Gadmen

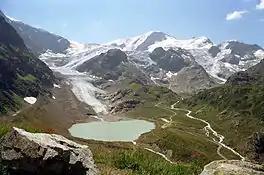
View of Steinsee and Gadmen from the Susten Pass

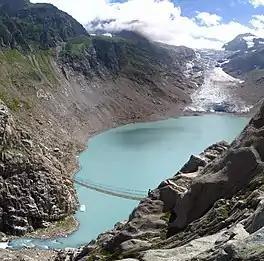
Trift Glacier and lake in Gadmen

Before the merger, Gadmen had a total area of . As of 2012, a total of or 8.3% is used for agricultural purposes, while or 16.7% is forested. The rest of the municipality is or 0.6% is settled (buildings or roads), or 1.3% is either rivers or lakes and or 73.1% is unproductive land.